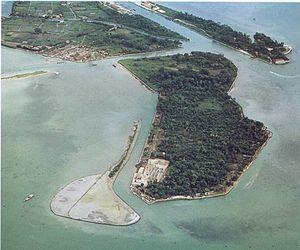
La Certosa, est une île de la lagune de Venise, en Italie. L'île de la Certosa est située quelques centaines de mètres à l'est de Venise et est séparée de l'île Le Vignole par un canal étroit. L'île a une superficie d'environ 22 hectares et est caractérisée par une végétation riche et diversifiée. Elle est parfois appelée île de Saint-André du Lido.
Vignole est une île de la lagune de Venise, en Italie, située dans la lagune nord-est non loin de Venise et au sud de Sant'Erasmo. Elle est séparée de l'île de La Certosa et celle de Sant'Andrea par deux voies navigables.